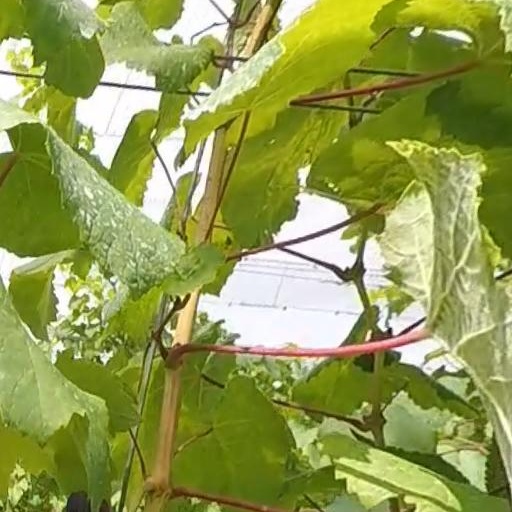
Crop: grape